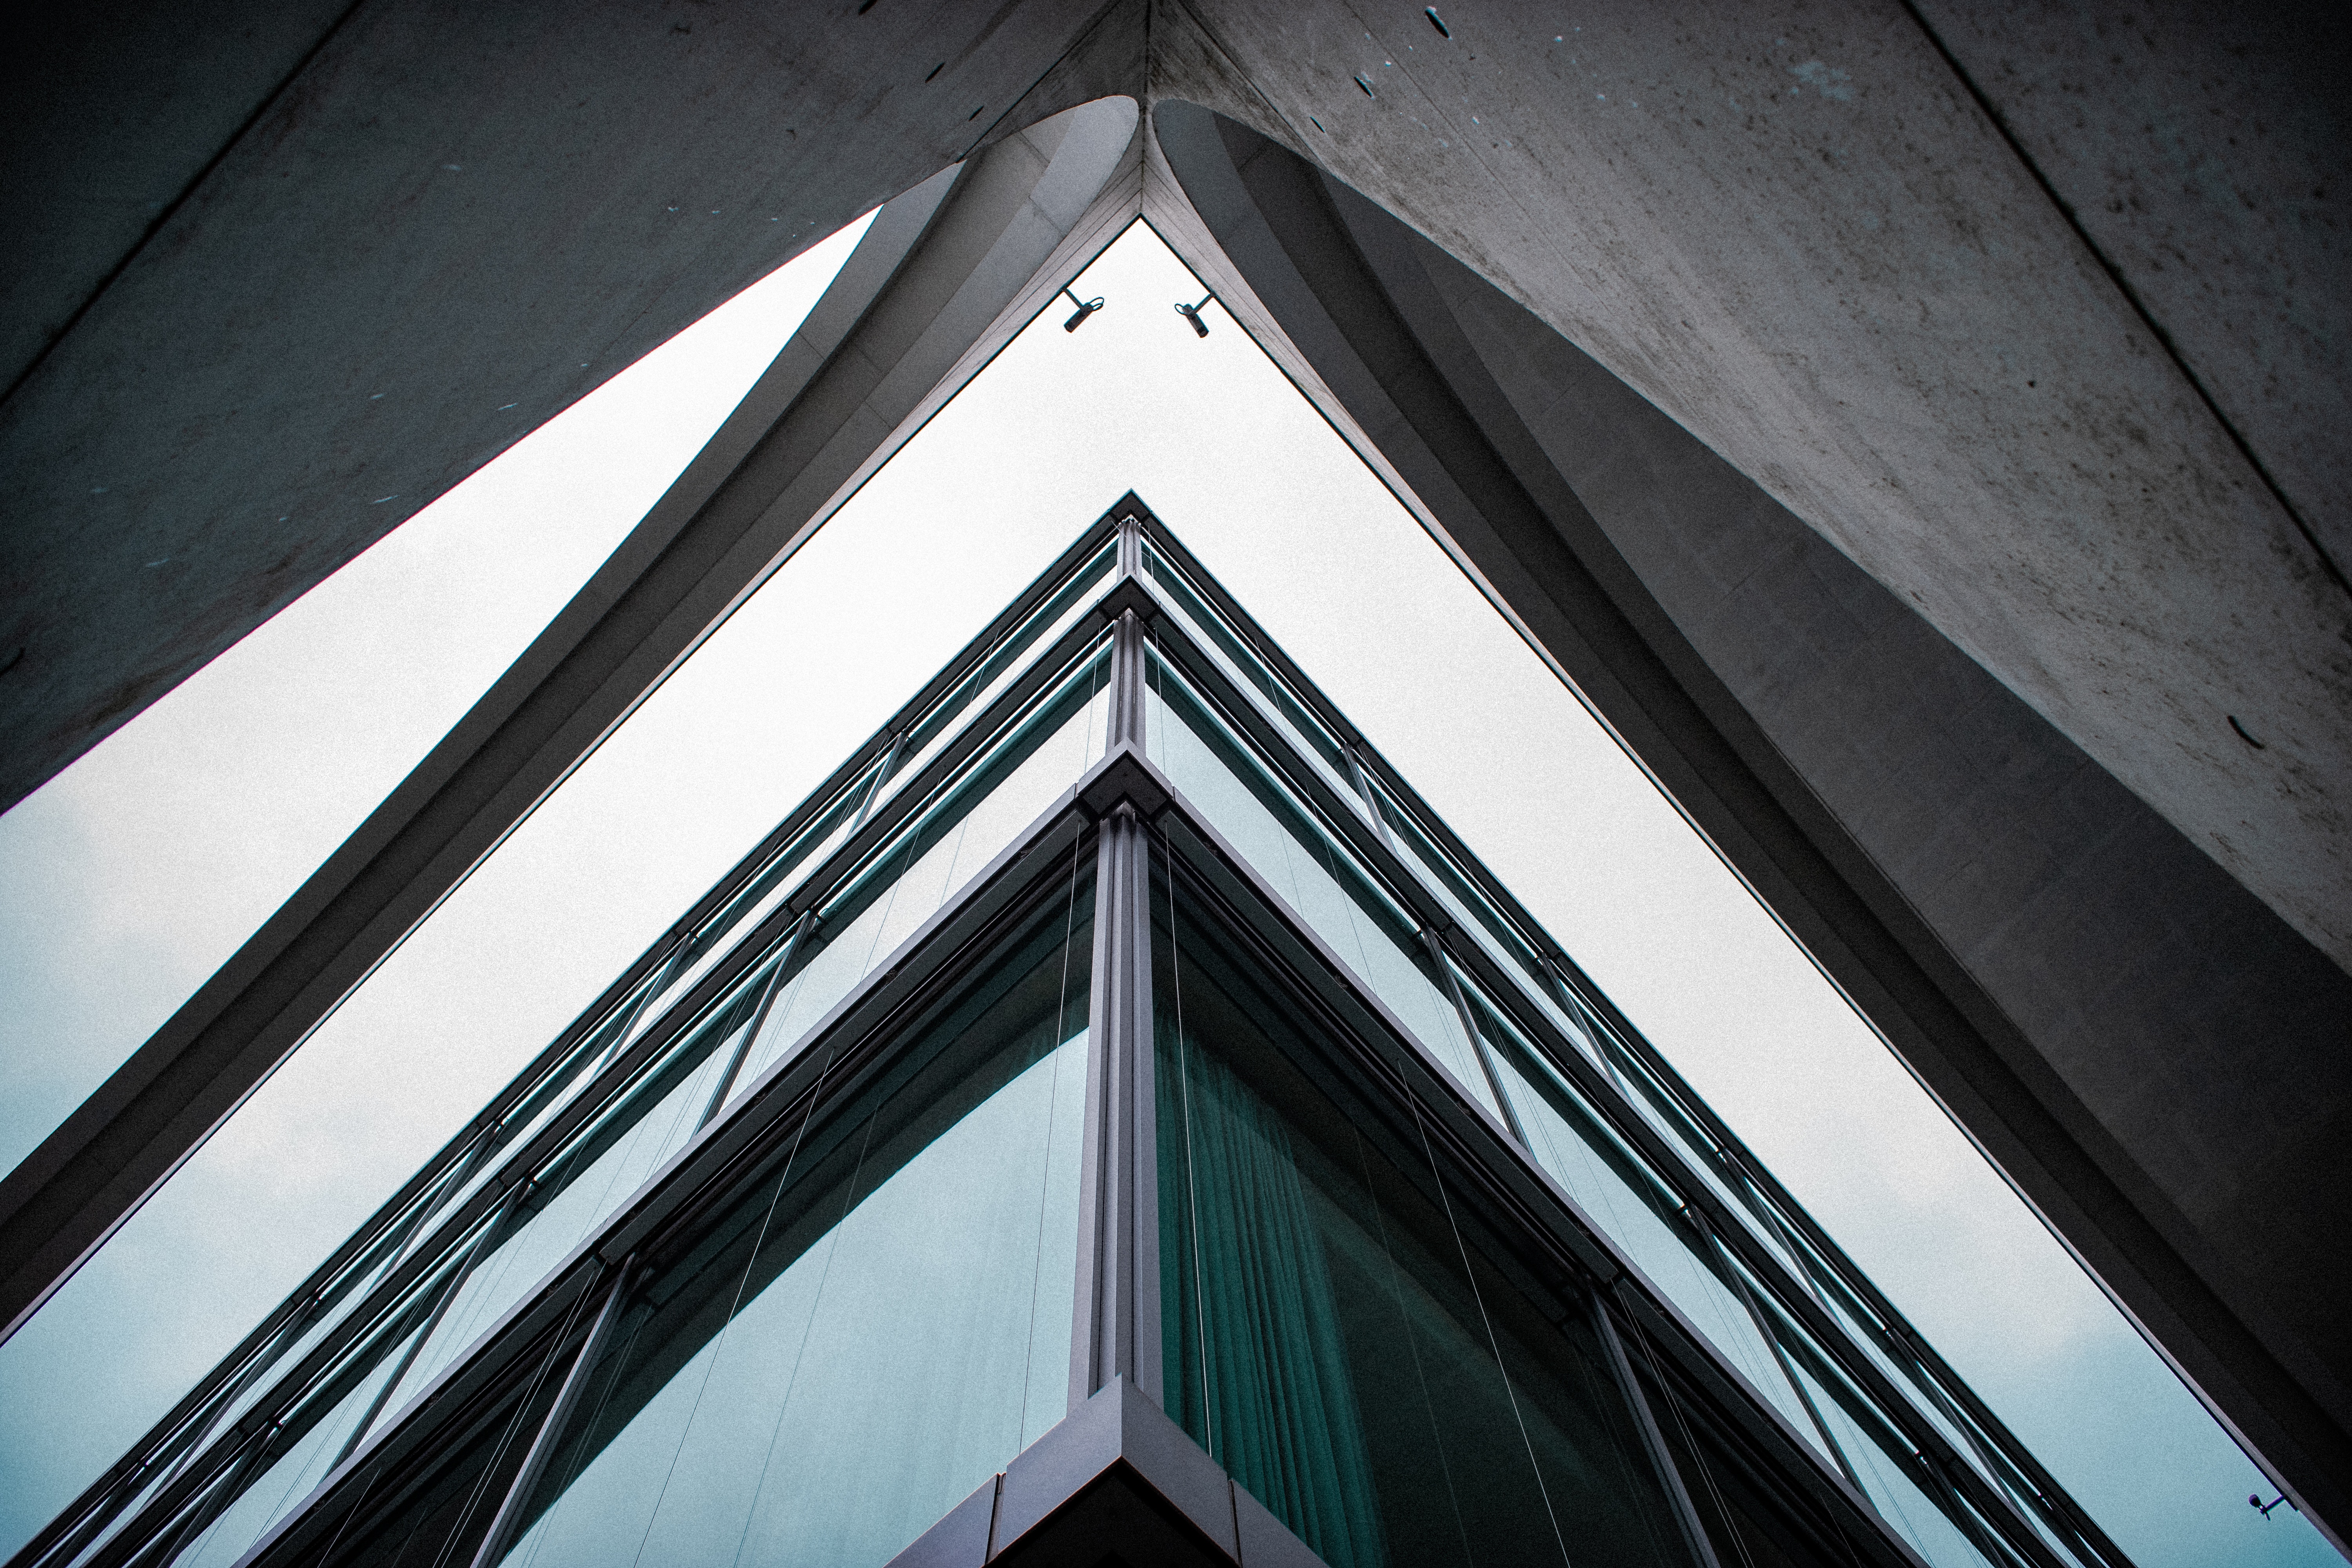
blue, architecture, line, symmetry, sky, building, design, pattern, facade, house, Tints and shades, window, black and white, daylighting, roof, metal